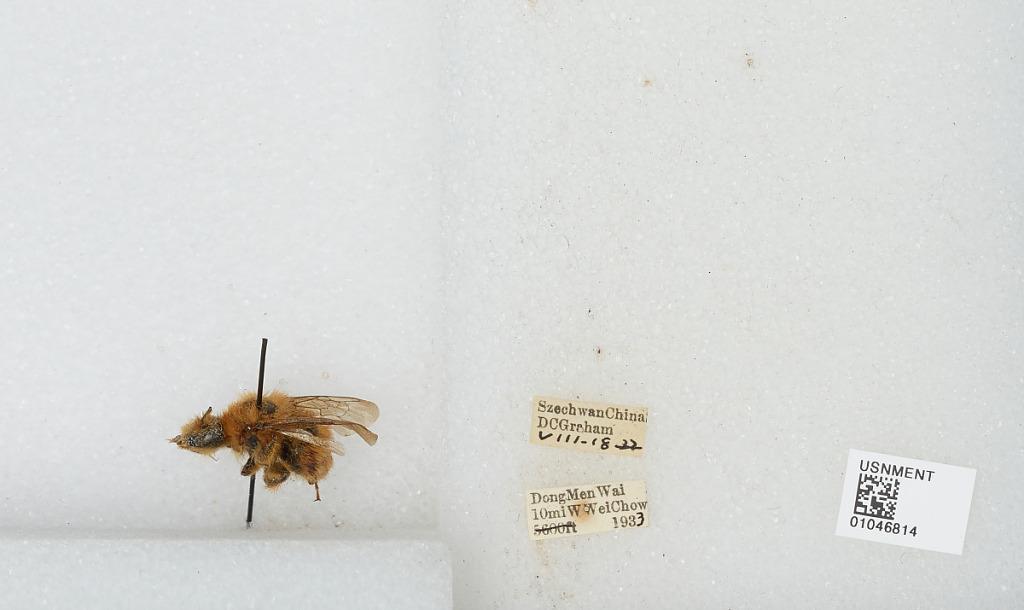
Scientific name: Bombus sp.
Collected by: D. Graham
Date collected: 1933-8-18
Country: China
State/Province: Sichuan
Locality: Dong Men Wai - 10 miles W Weichow